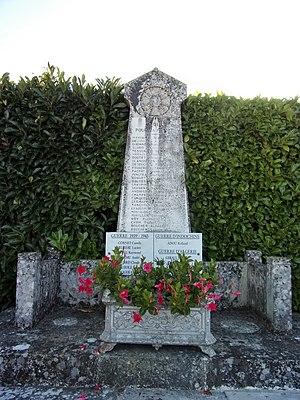
Monument aux morts de Cormery
Cormery est une commune française de la vallée de l'Indre située dans le département d'Indre-et-Loire en région Centre-Val de Loire.